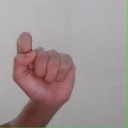
अक्षर: घ